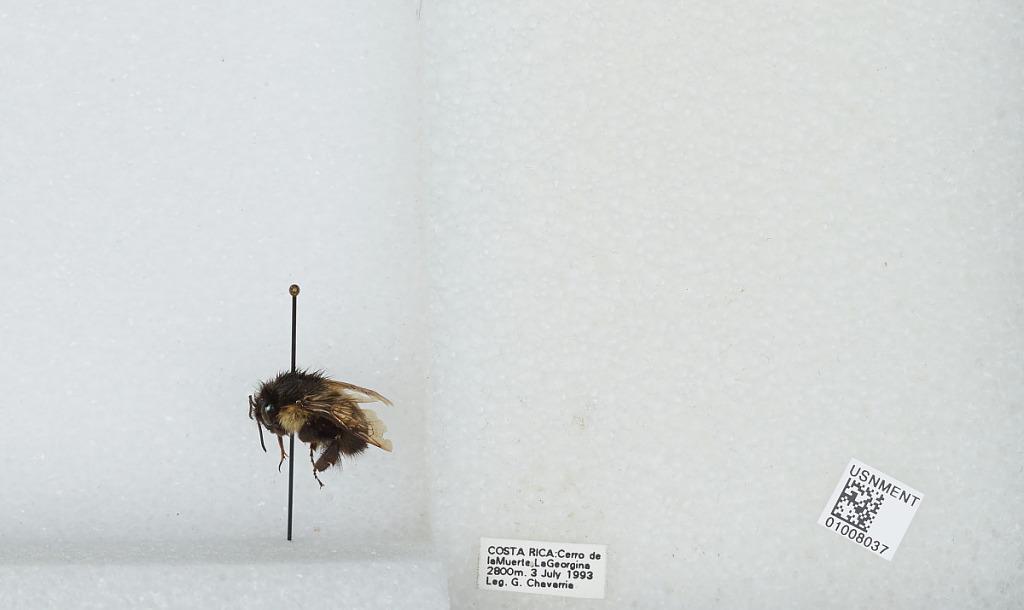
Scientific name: Bombus (Pyrobombus) ephippiatus (Say)
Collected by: G. Chavarria
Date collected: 1993-7-3
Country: Costa Rica
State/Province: San Jose
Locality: Cerro de la Muerte, La Georgina
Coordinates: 9.5583, -83.7239